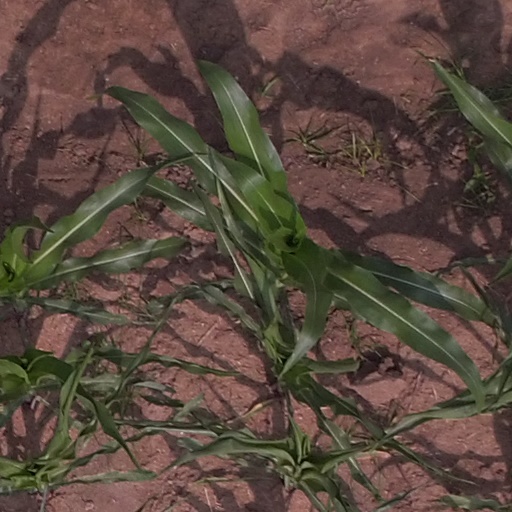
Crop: maize; corn